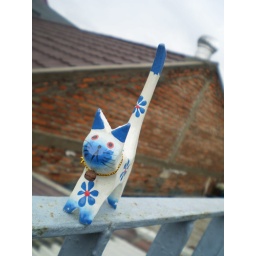
My little fake cat are walking in the roof